Mononormativity

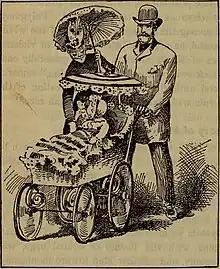
Victorian-era depiction of the nuclear family

Mononormativity or mono-normativity is the normative assumption that monogamy is healthier or more natural than ethical non-monogamy, as well as the societal enforcement of such an assumption. It has been widely tied to various forms of discrimination or bias against polyamory.